First Republic of Armenia

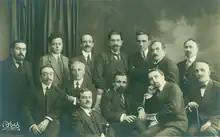
The Armenian delegation at the Paris Peace Conference

Beginning in July 1919, a series of insurgencies against Armenian rule erupted in the Kars and Nakhchivan regions, fostered by Azerbaijani and Turkish envoys who instructed local Muslims to resist. The insurgencies were motivated by the British military withdrawal from Armenia which took place in mid-June. The town of Böyük Vedi and the village cluster around it served as a symbol of defiance for Muslims in Armenia. As the insurgencies raged, the Azerbaijani diplomatic envoy to Armenia, , transferred funds to the insurgents and apprised the Azerbaijani government of developments—earlier, he had worked to forestall the Armenian annexation of Nakhchivan.